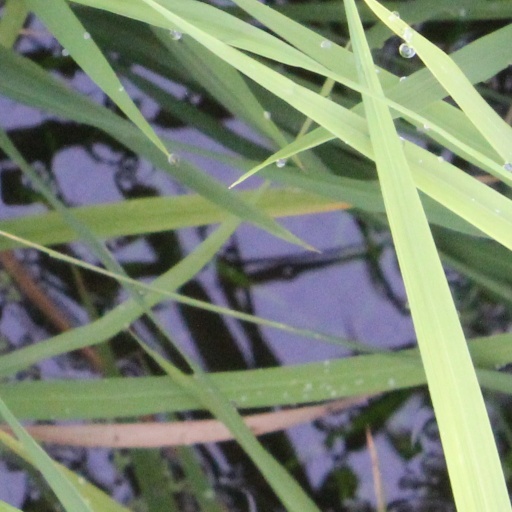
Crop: rice